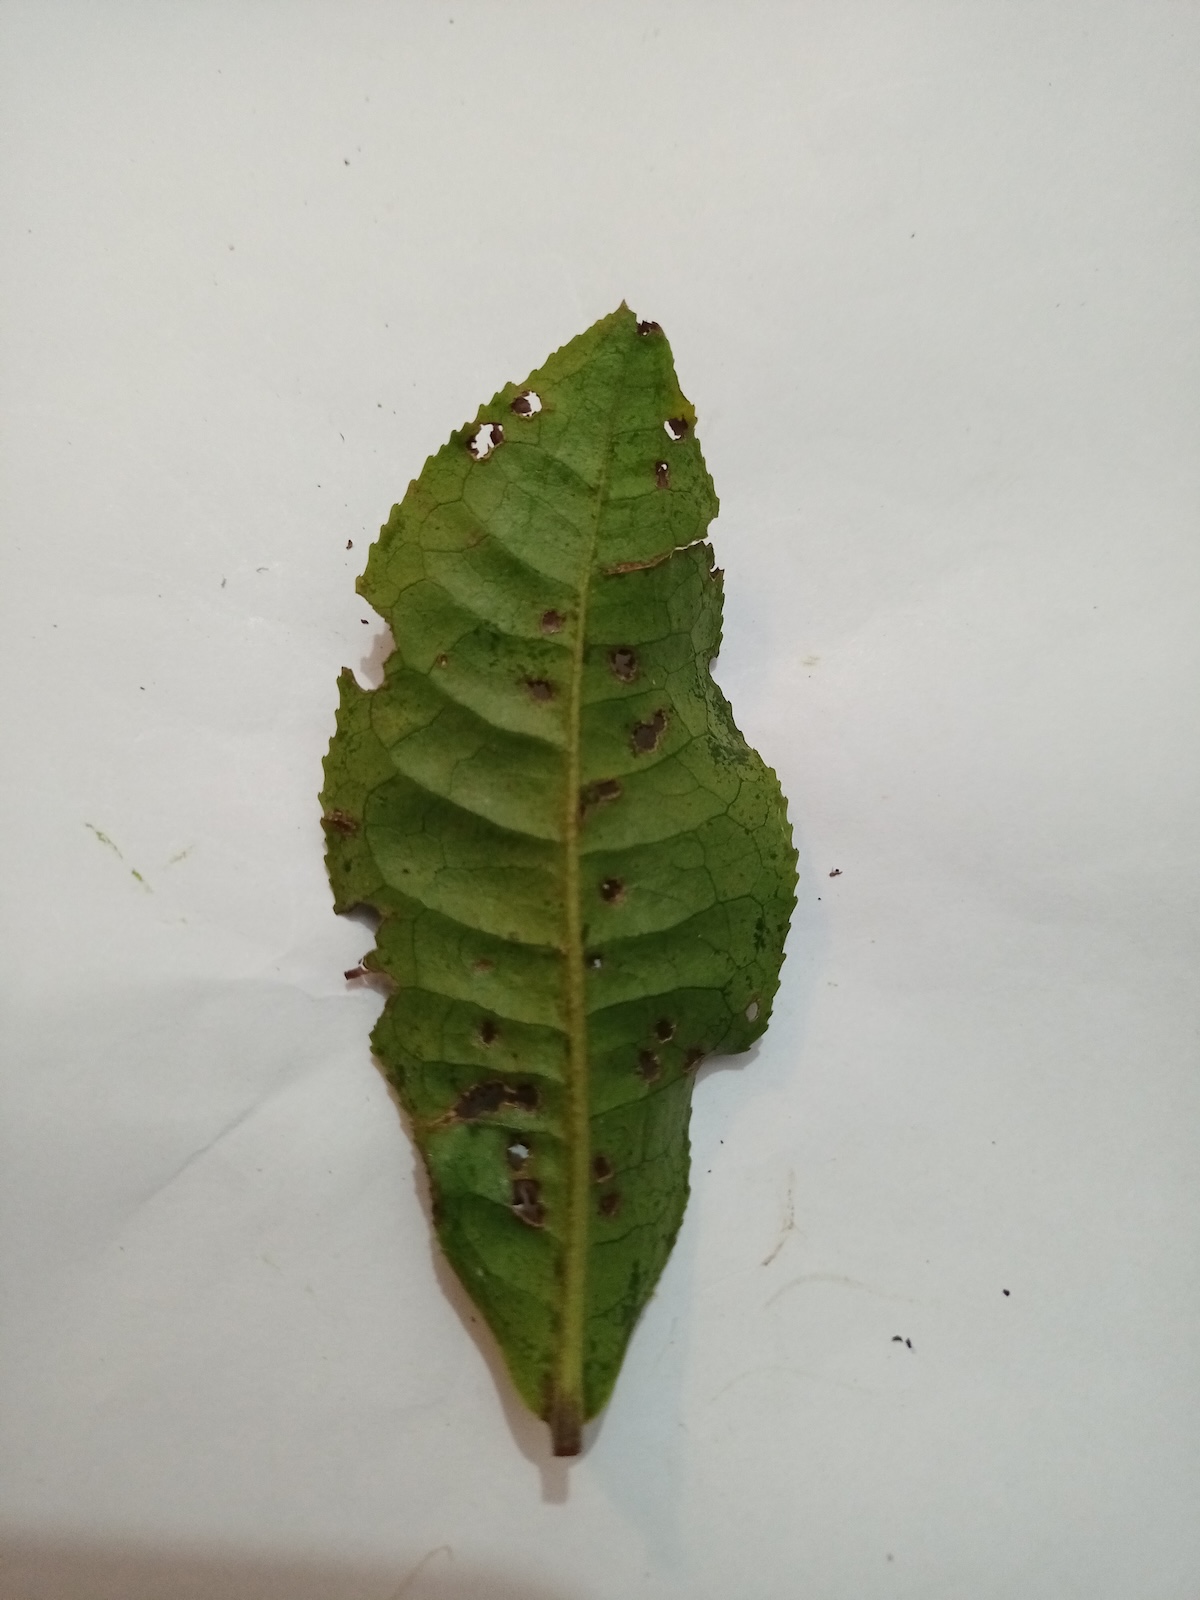
Label: Green mirid bug